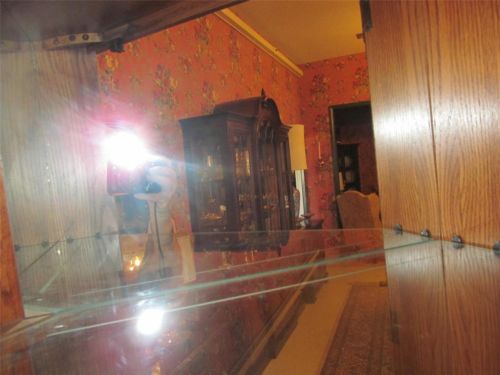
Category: cabinet